Everything for Sale (1969 film)

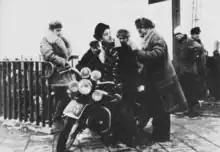

Everything for Sale is a 1969 Polish drama film written and directed by Andrzej Wajda. The film was selected as the Polish entry for the Best Foreign Language Film at the 42nd Academy Awards, but was not accepted as a nominee.